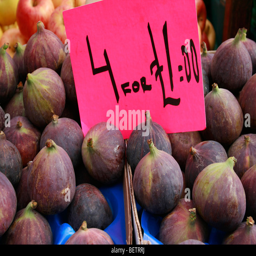
fresh figs at the saturday market